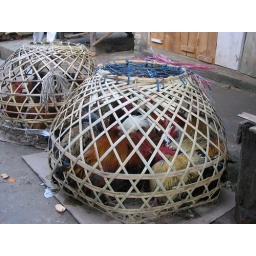
Chicken in a basket at Baghmara market